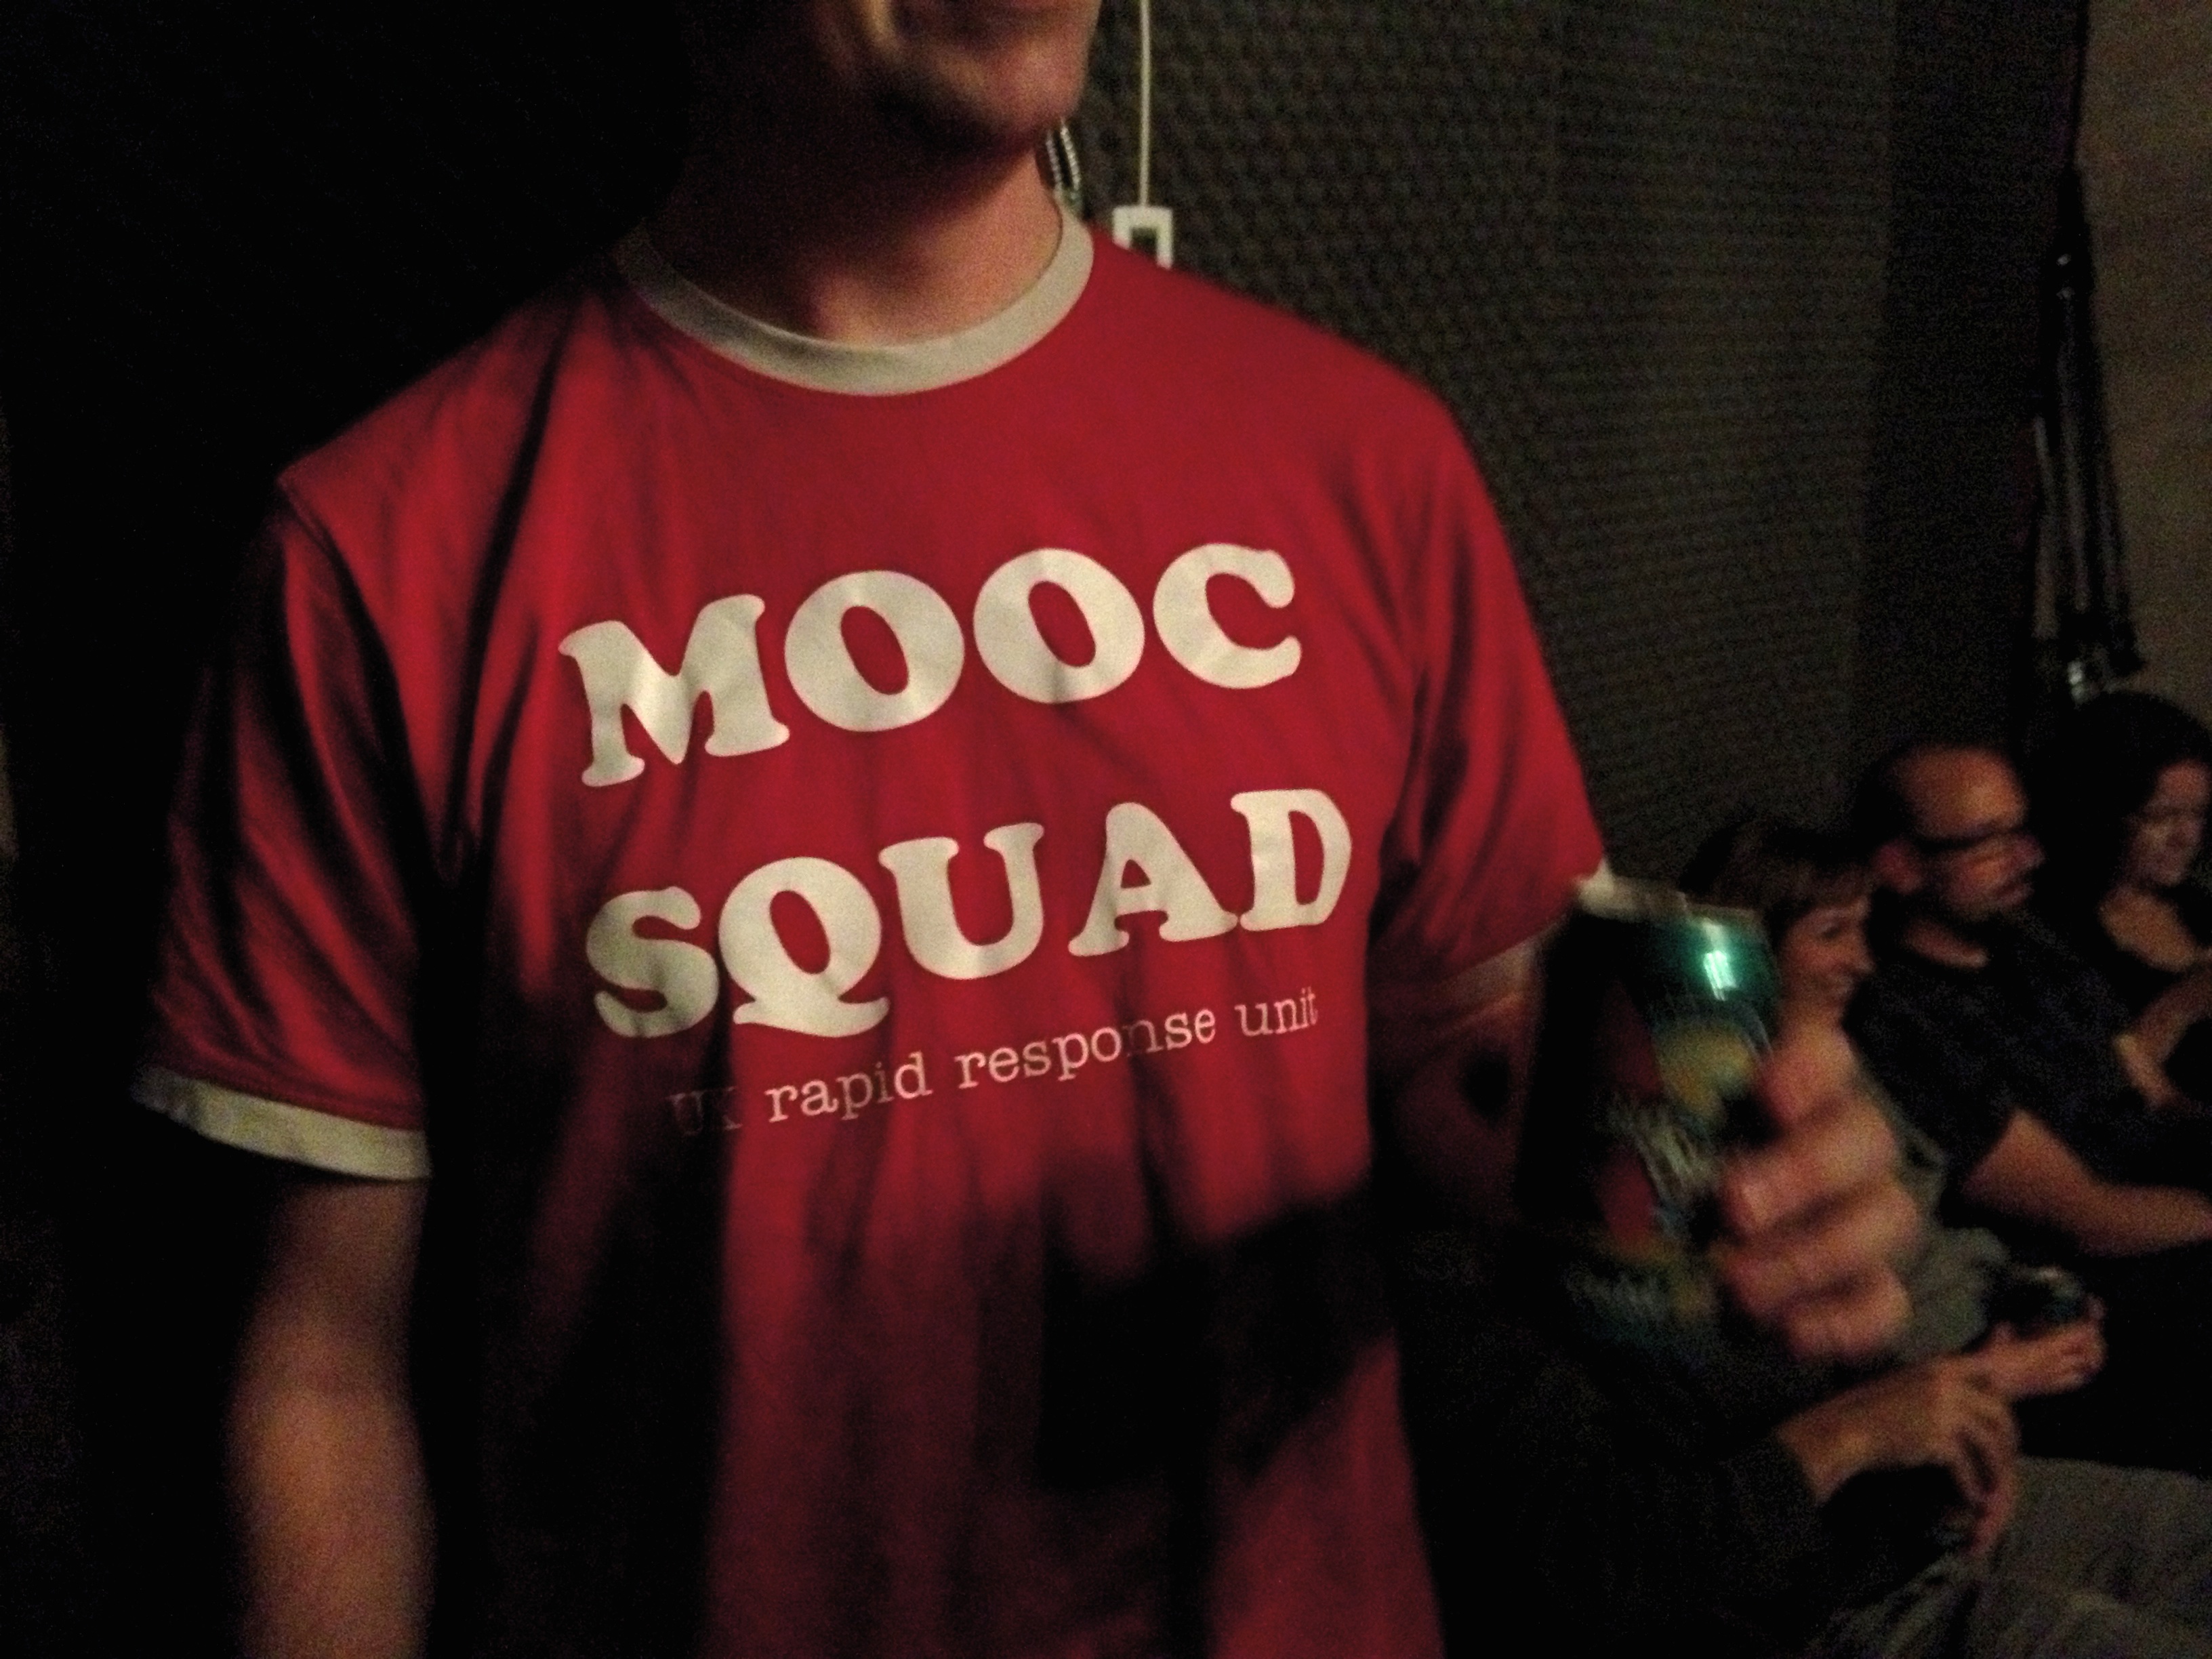
red, opened12, t shirt